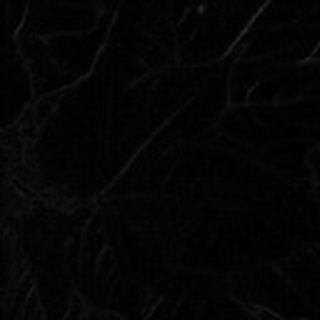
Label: healthy_cotton